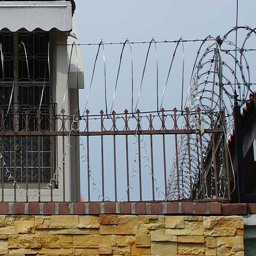
picture of a house with a metal security fence and bob wire fencing on top